House of Holkar

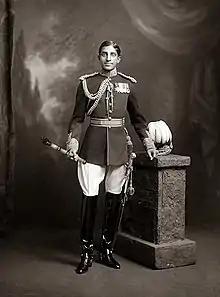
Tukojirao Holkar III Maharaja Holkar of Indore

His son Yashwantrao Holkar (r. 1797–1811) (also called as Jaswant Rao) succeeded Tukoji Rao Holkar upon his death. He tried to free the Delhi Mughal Emperor Shah Alam II from the British in the unsuccessful Second Anglo-Maratha War. The grateful Shah Alam gave him the title of "Maharajadiraj Rajrajeshwar Alija Bahadur" in honor of his bravery.